Phillip Leishman

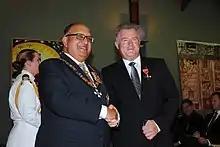
Leishman (right), after his investiture as an Officer of the New Zealand Order of Merit by the governor-general, Sir Anand Satyanand, in 2011

Phillip John Leishman (9 April 1951 – 25 February 2013) was a New Zealand television broadcaster.